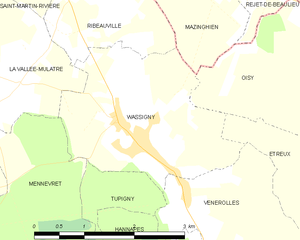
Carte des communes françaises: Wassigny